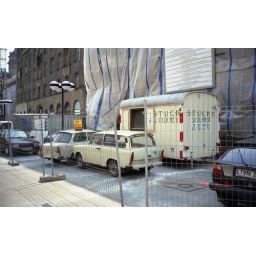
Sadly surrounded by West German cars on a building site..